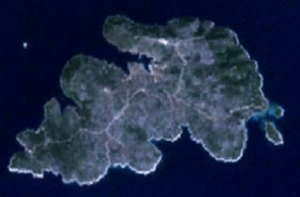
Drvenik Veliki, appelée aussi Drvenik Veli, est une île croate de la mer Adriatique. Elle fait partie de l'archipel Dalmatien central. Elle se situe au nord-ouest de l'île Šolta, à 1,8 km des terres continentales. Le point culminant de l'île s'élève à 178 mètres. La superficie de l'île est 12,07 km². Les principales activités économiques de l'île sont l'agriculture, la pêche et le tourisme.